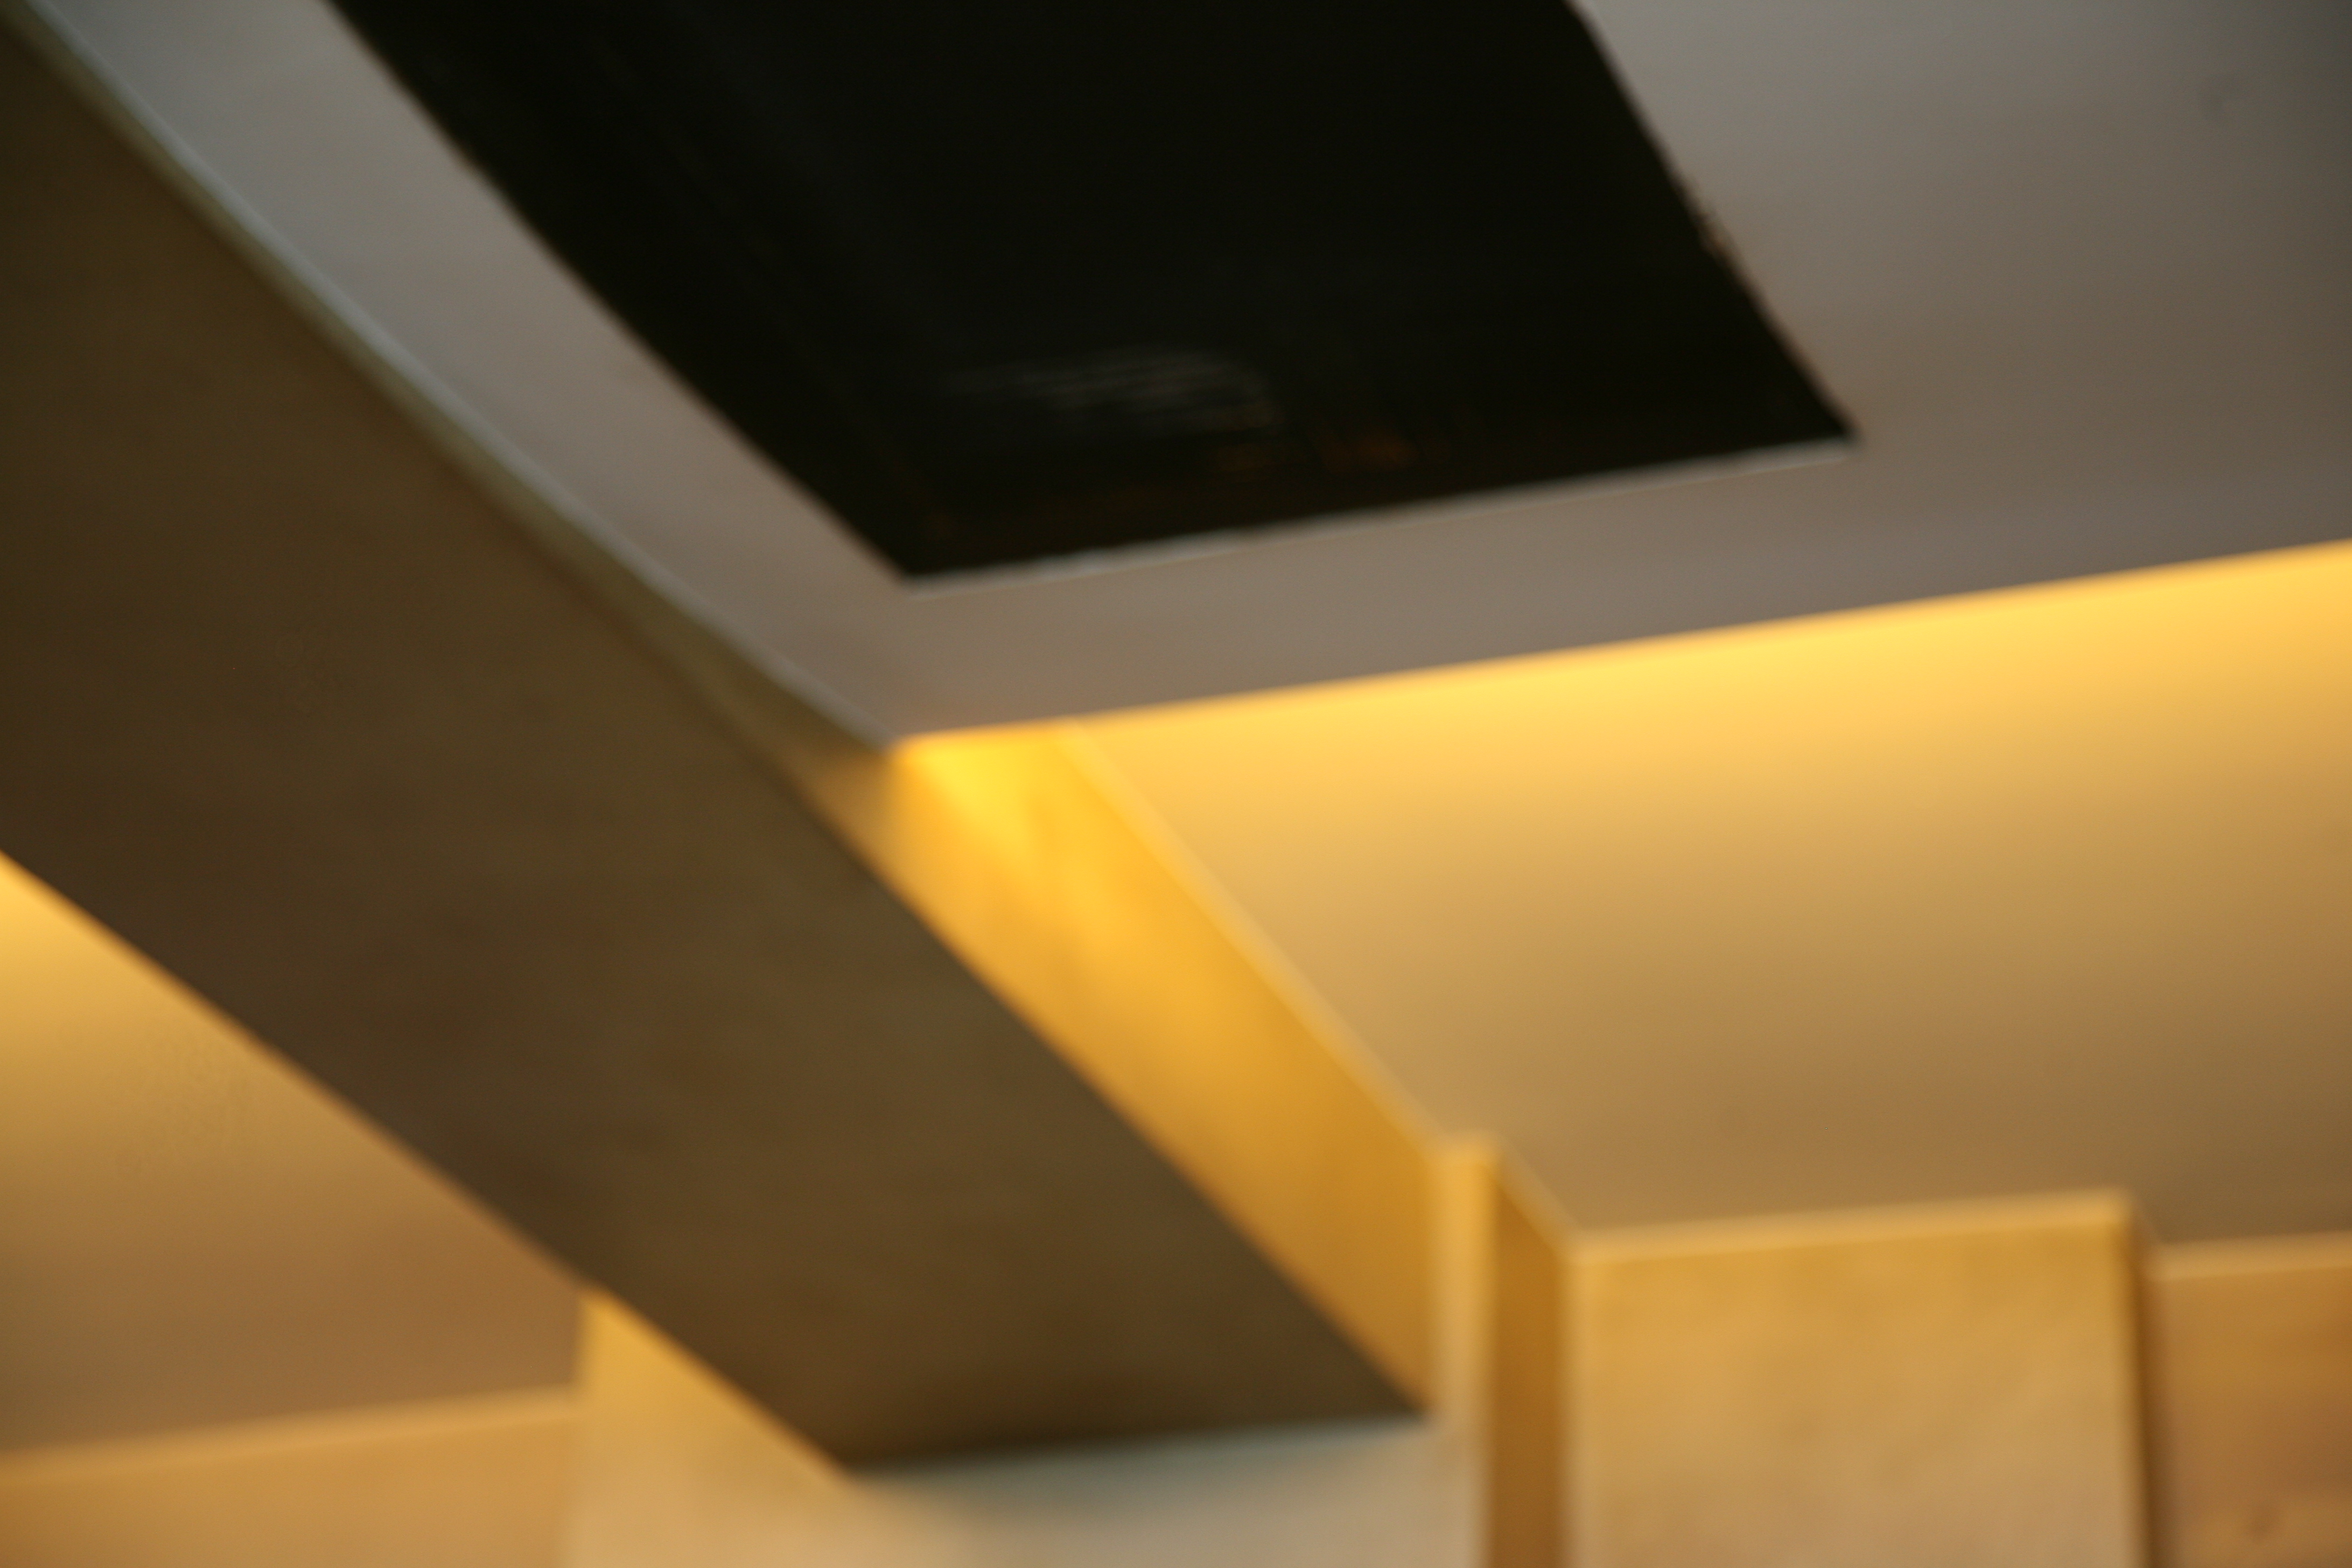
table, light, wood, floor, ceiling, furniture, room, yellow, lighting, design, germany, deutschland, allemagne, berlin, shape